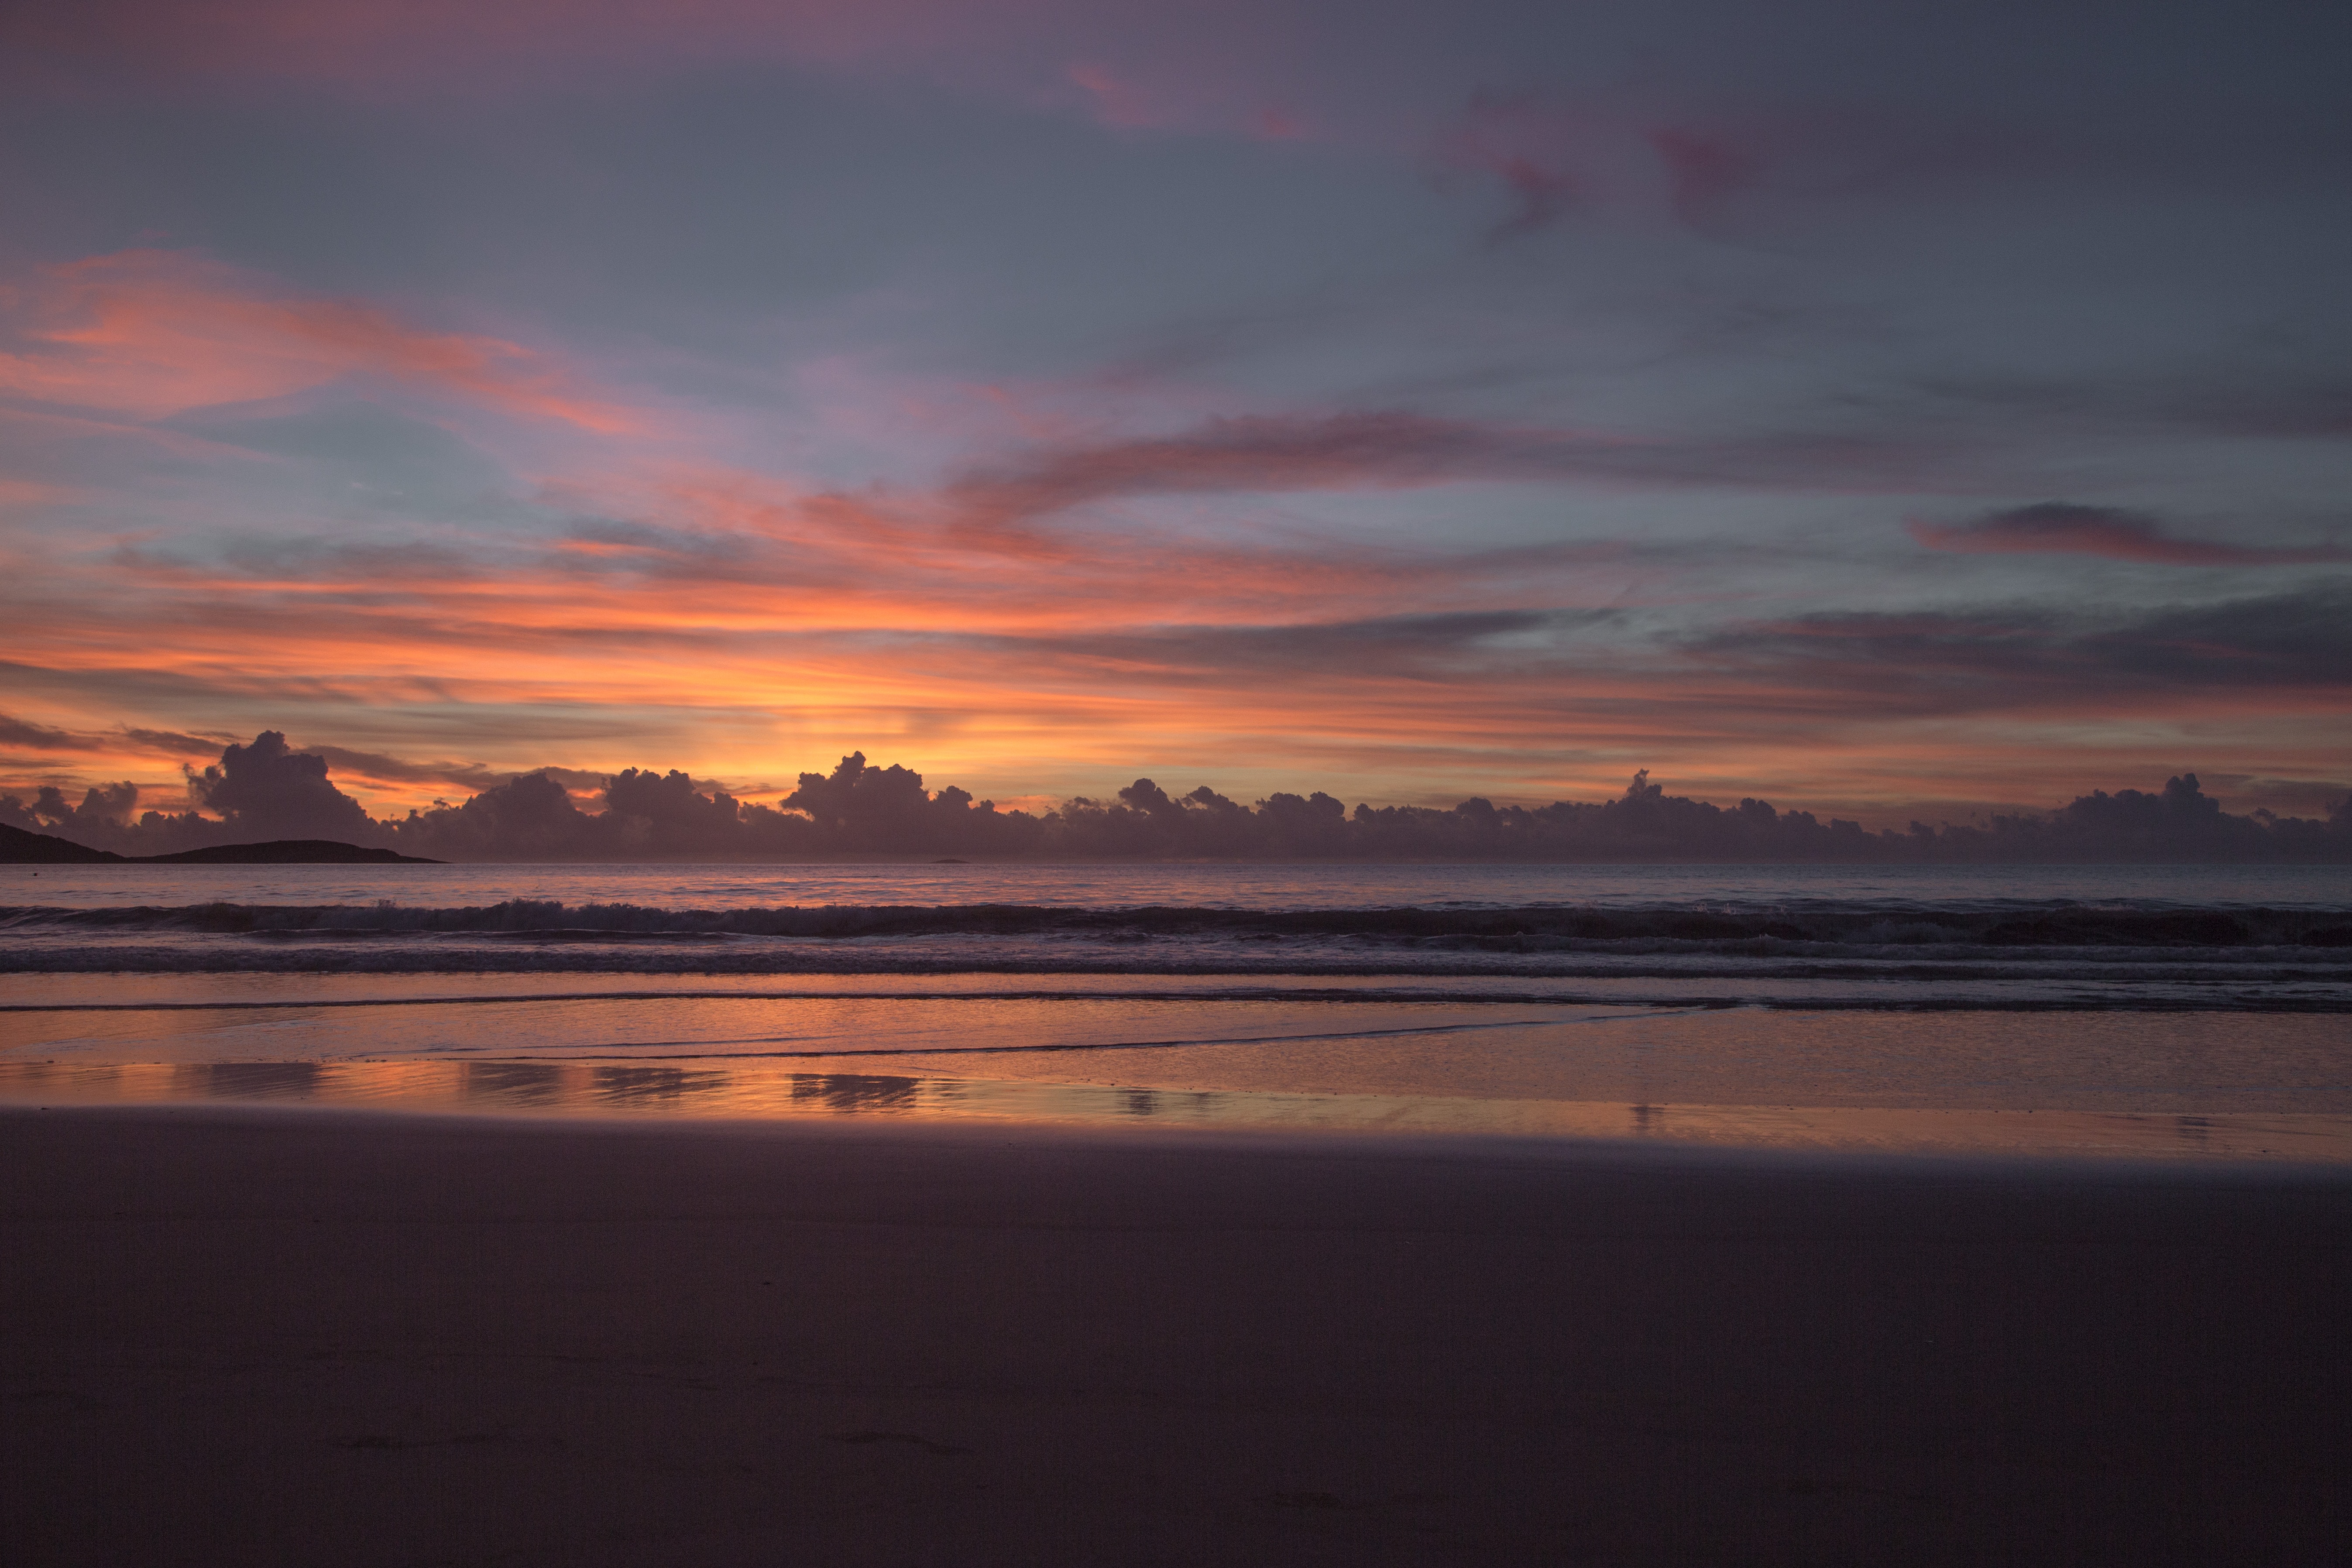
sky, horizon, afterglow, sunset, sea, cloud, sunrise, dusk, ocean, evening, water, red sky at morning, atmospheric phenomenon, morning, dawn, coast, beach, calm, reflection, shore, wave, atmosphere, sound, sunlight, wind wave, landscape, coastal and oceanic landforms, vacation, sun, bay, tide, meteorological phenomenon, cumulus, sand, tropics